XIII (2003 video game)

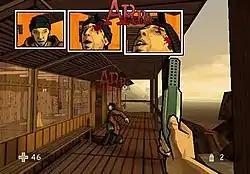
Screenshot of "XIII", illustrating the insets that pops up when a headshot is performed.

The characters and weaponry in "XIII" are rendered with cel shading, giving a deliberately comic book style appearance, including onomatopoeic words contained in bubbles for sound effects. It uses Unreal Engine 2 because it was "really strong for level design" and allowed development "across all platforms using one engine". The graphics were compared with "Jet Set Radio Future" and "Auto Modellista". The developer felt that the appearance reflected the comic book and innovated in its portrayal of violence; blood splatters are shown in a cartoon manner.